Spinnaker Tower

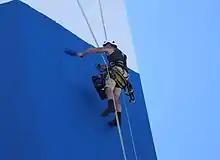
The tower being painted blue in 2015 when it was being sponsored by Emirates. Note the gold paint had not been painted on the tower yet

In May 2015, as part of a wider effort to "generate additional revenue by using the advertising potential of council-owned land and other assets", Portsmouth City Council proposed selling the tower's naming rights to a commercial sponsor. The proposed sponsorship deal would include the naming rights for the tower for at least five years, repainting and rebranding the tower in the sponsor's choice of colours and logos and new signage to be installed "no later than July 17" ahead of the 2015 America's Cup World Series. Dubai-based airline Emirates was reported to be the favoured sponsor, with the tower to be renamed as the Emirates Spinnaker Tower.